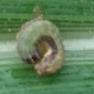
Crop: Maize
Condition: spodoptera-frugiperda-p